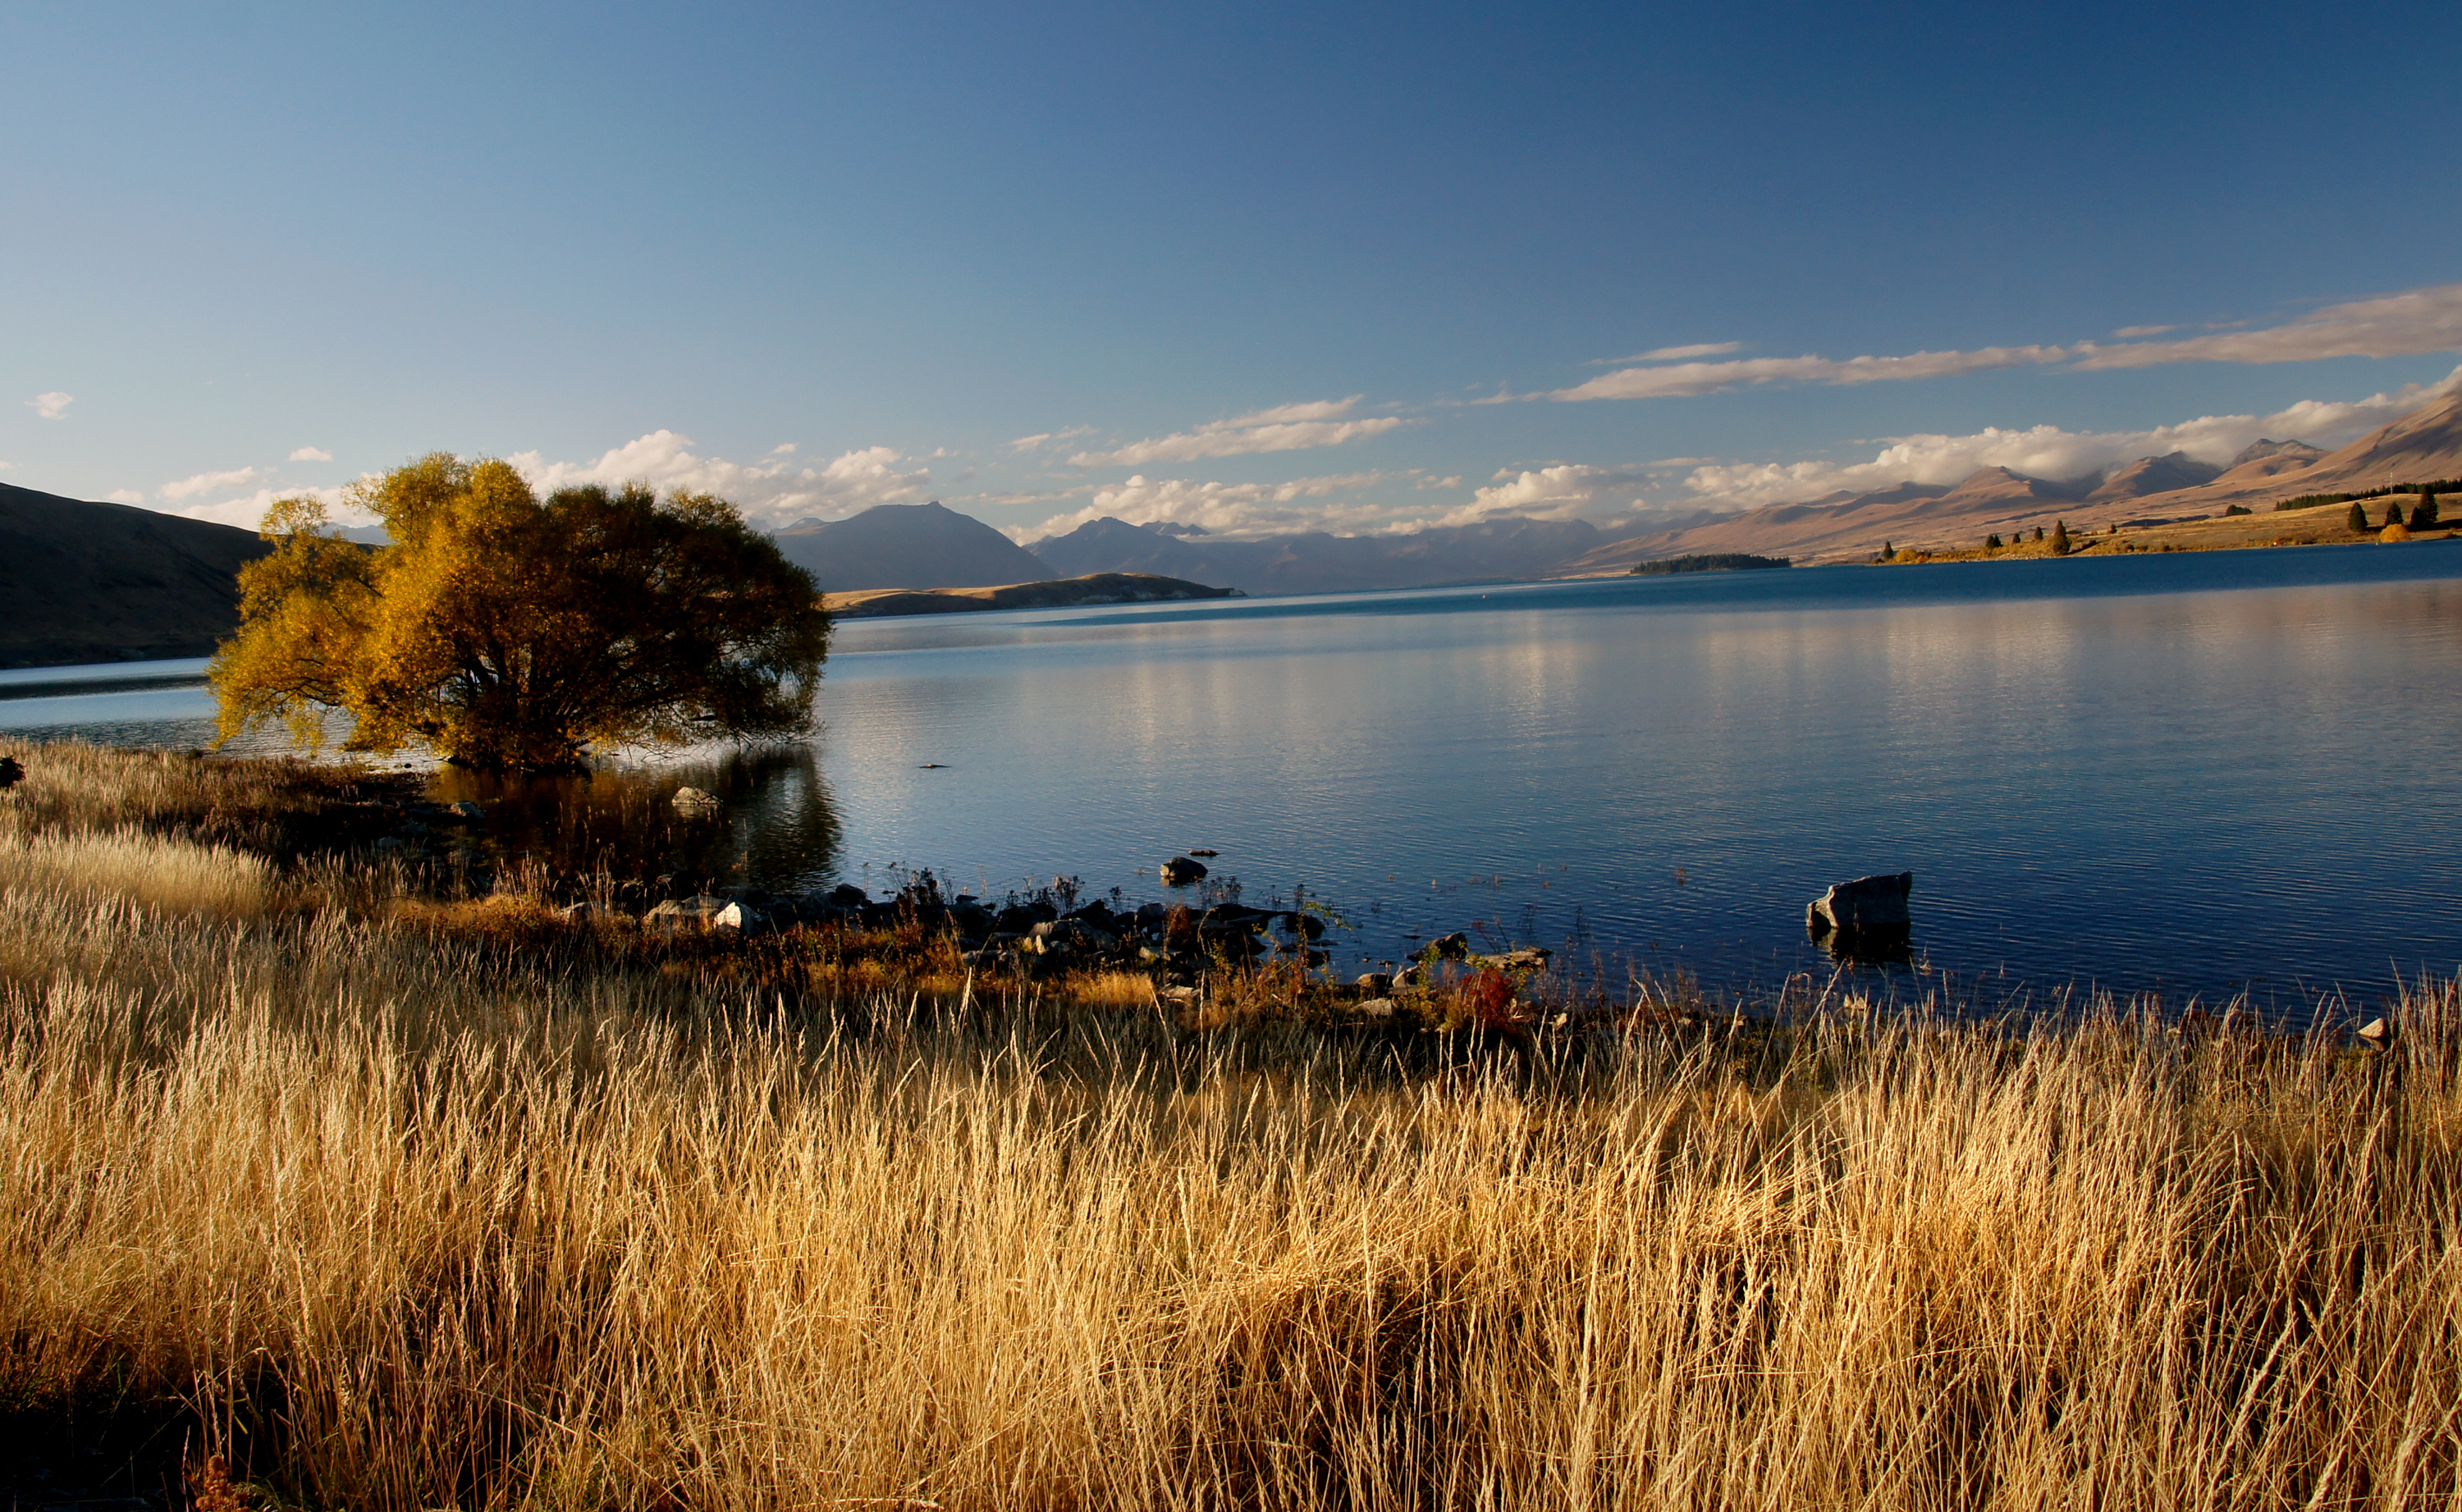
landscape, sea, coast, tree, water, nature, grass, horizon, marsh, wilderness, mountain, cloud, sunrise, sunset, sunlight, morning, shore, lake, dawn, dusk, evening, reflection, autumn, reservoir, yellow, season, body of water, fourseasons, newzealandfallgolden, tekapo, loch, rural area, atmospheric phenomenon